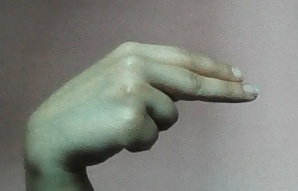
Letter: ain